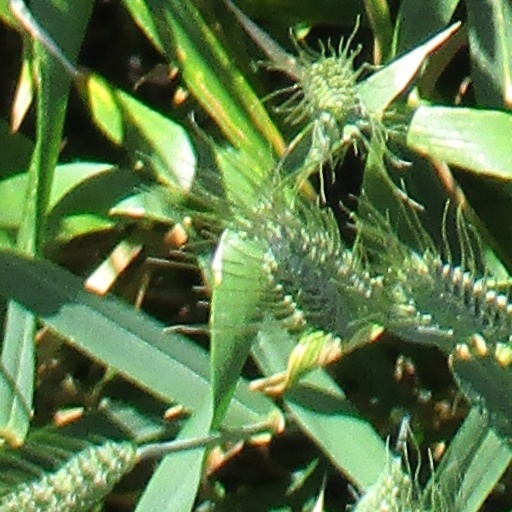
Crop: wheat